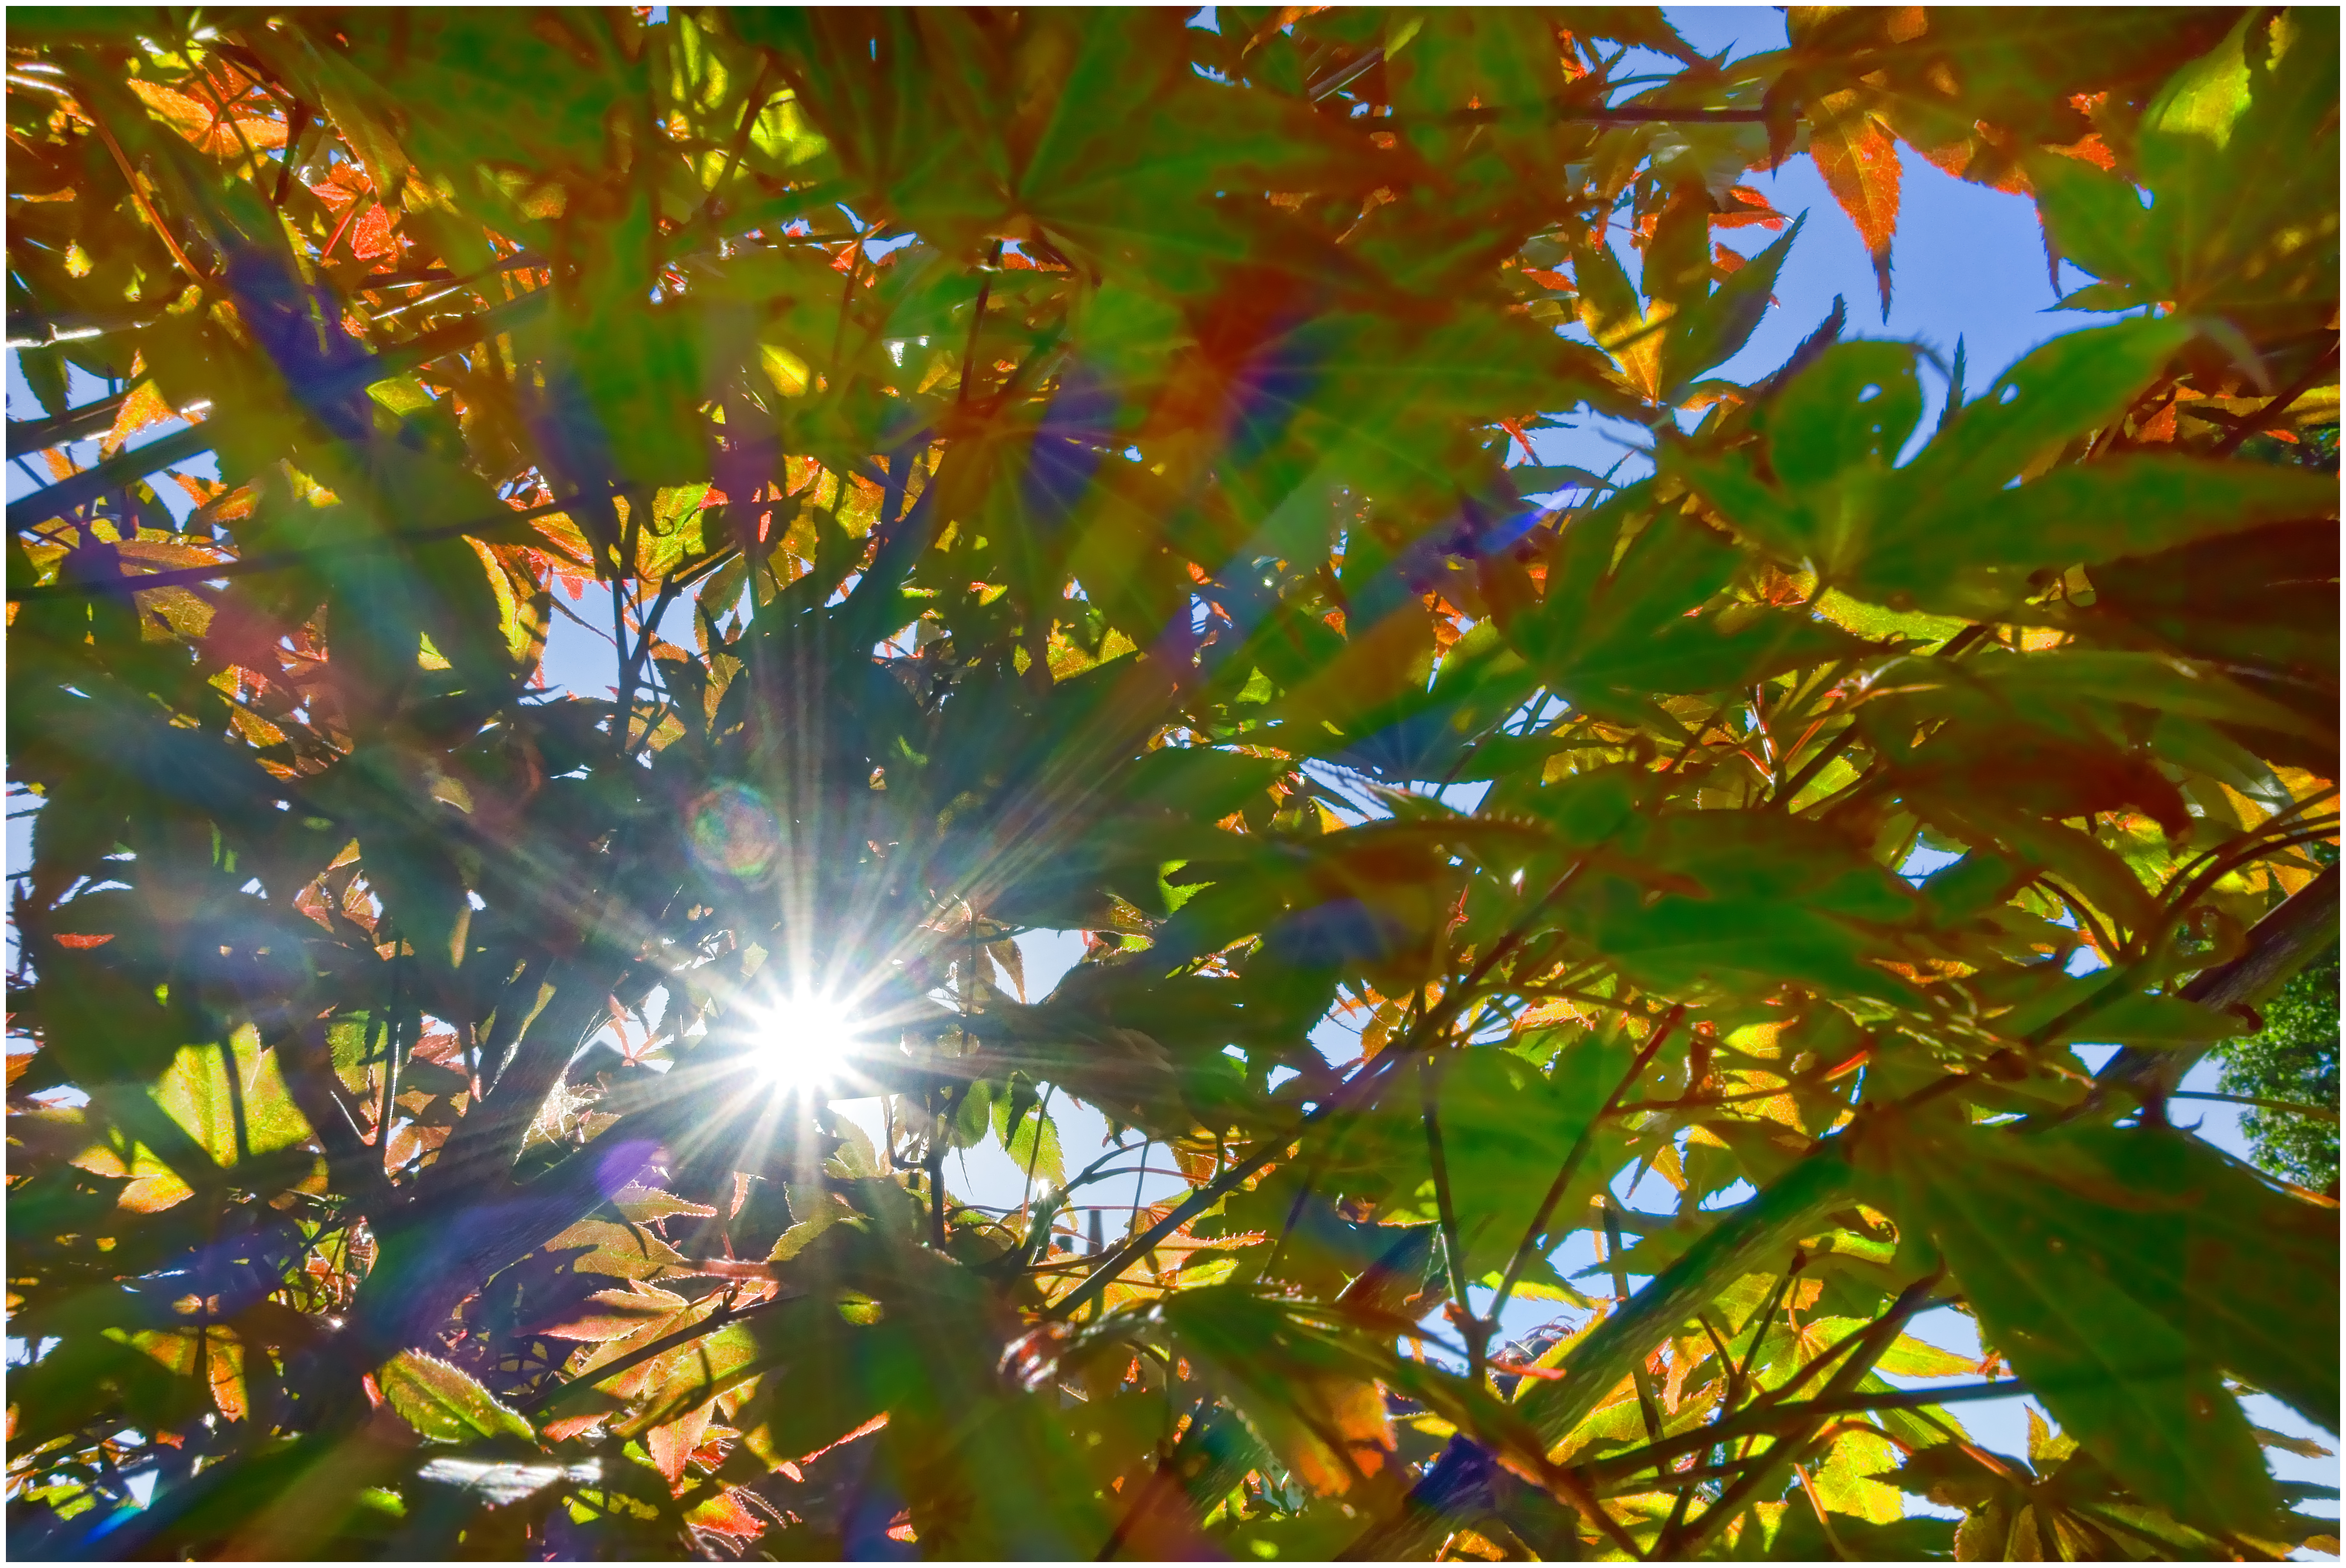
tree, forest, branch, plant, sunshine, sunrise, white, sunlight, leaf, flower, summer, green, red, jungle, lens, autumn, blue, sunburst, black, yellow, garden, season, maple tree, flare, vivid, seasons, bright, lensflare, sony, horticulture, habitat, compact, starburst, flowering plant, natural environment, woody plant, land plant